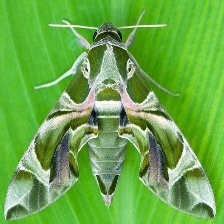
Species: OLEANDER HAWK MOTH